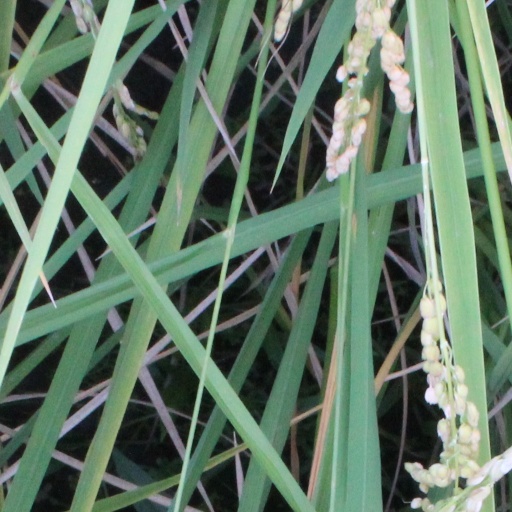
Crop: rice